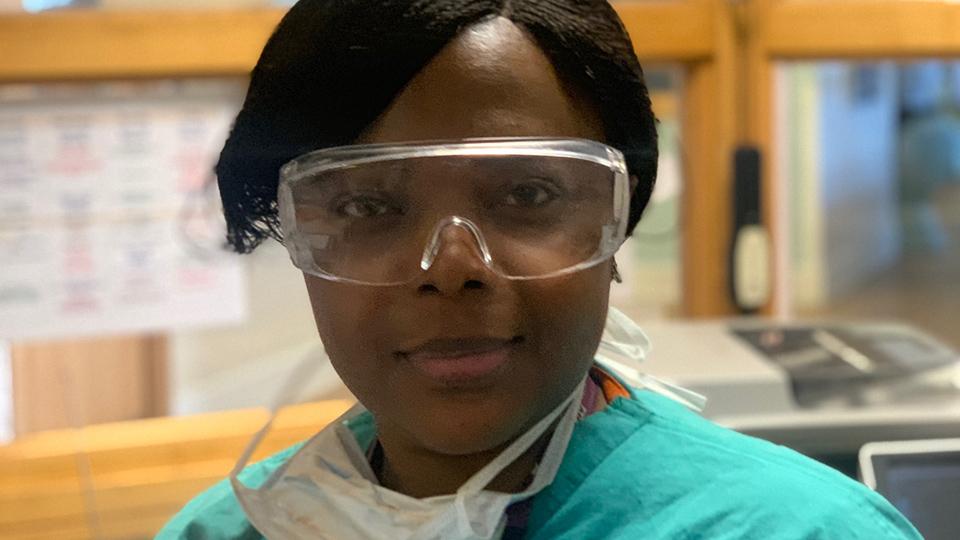
Objects detected:
Mask
Goggles